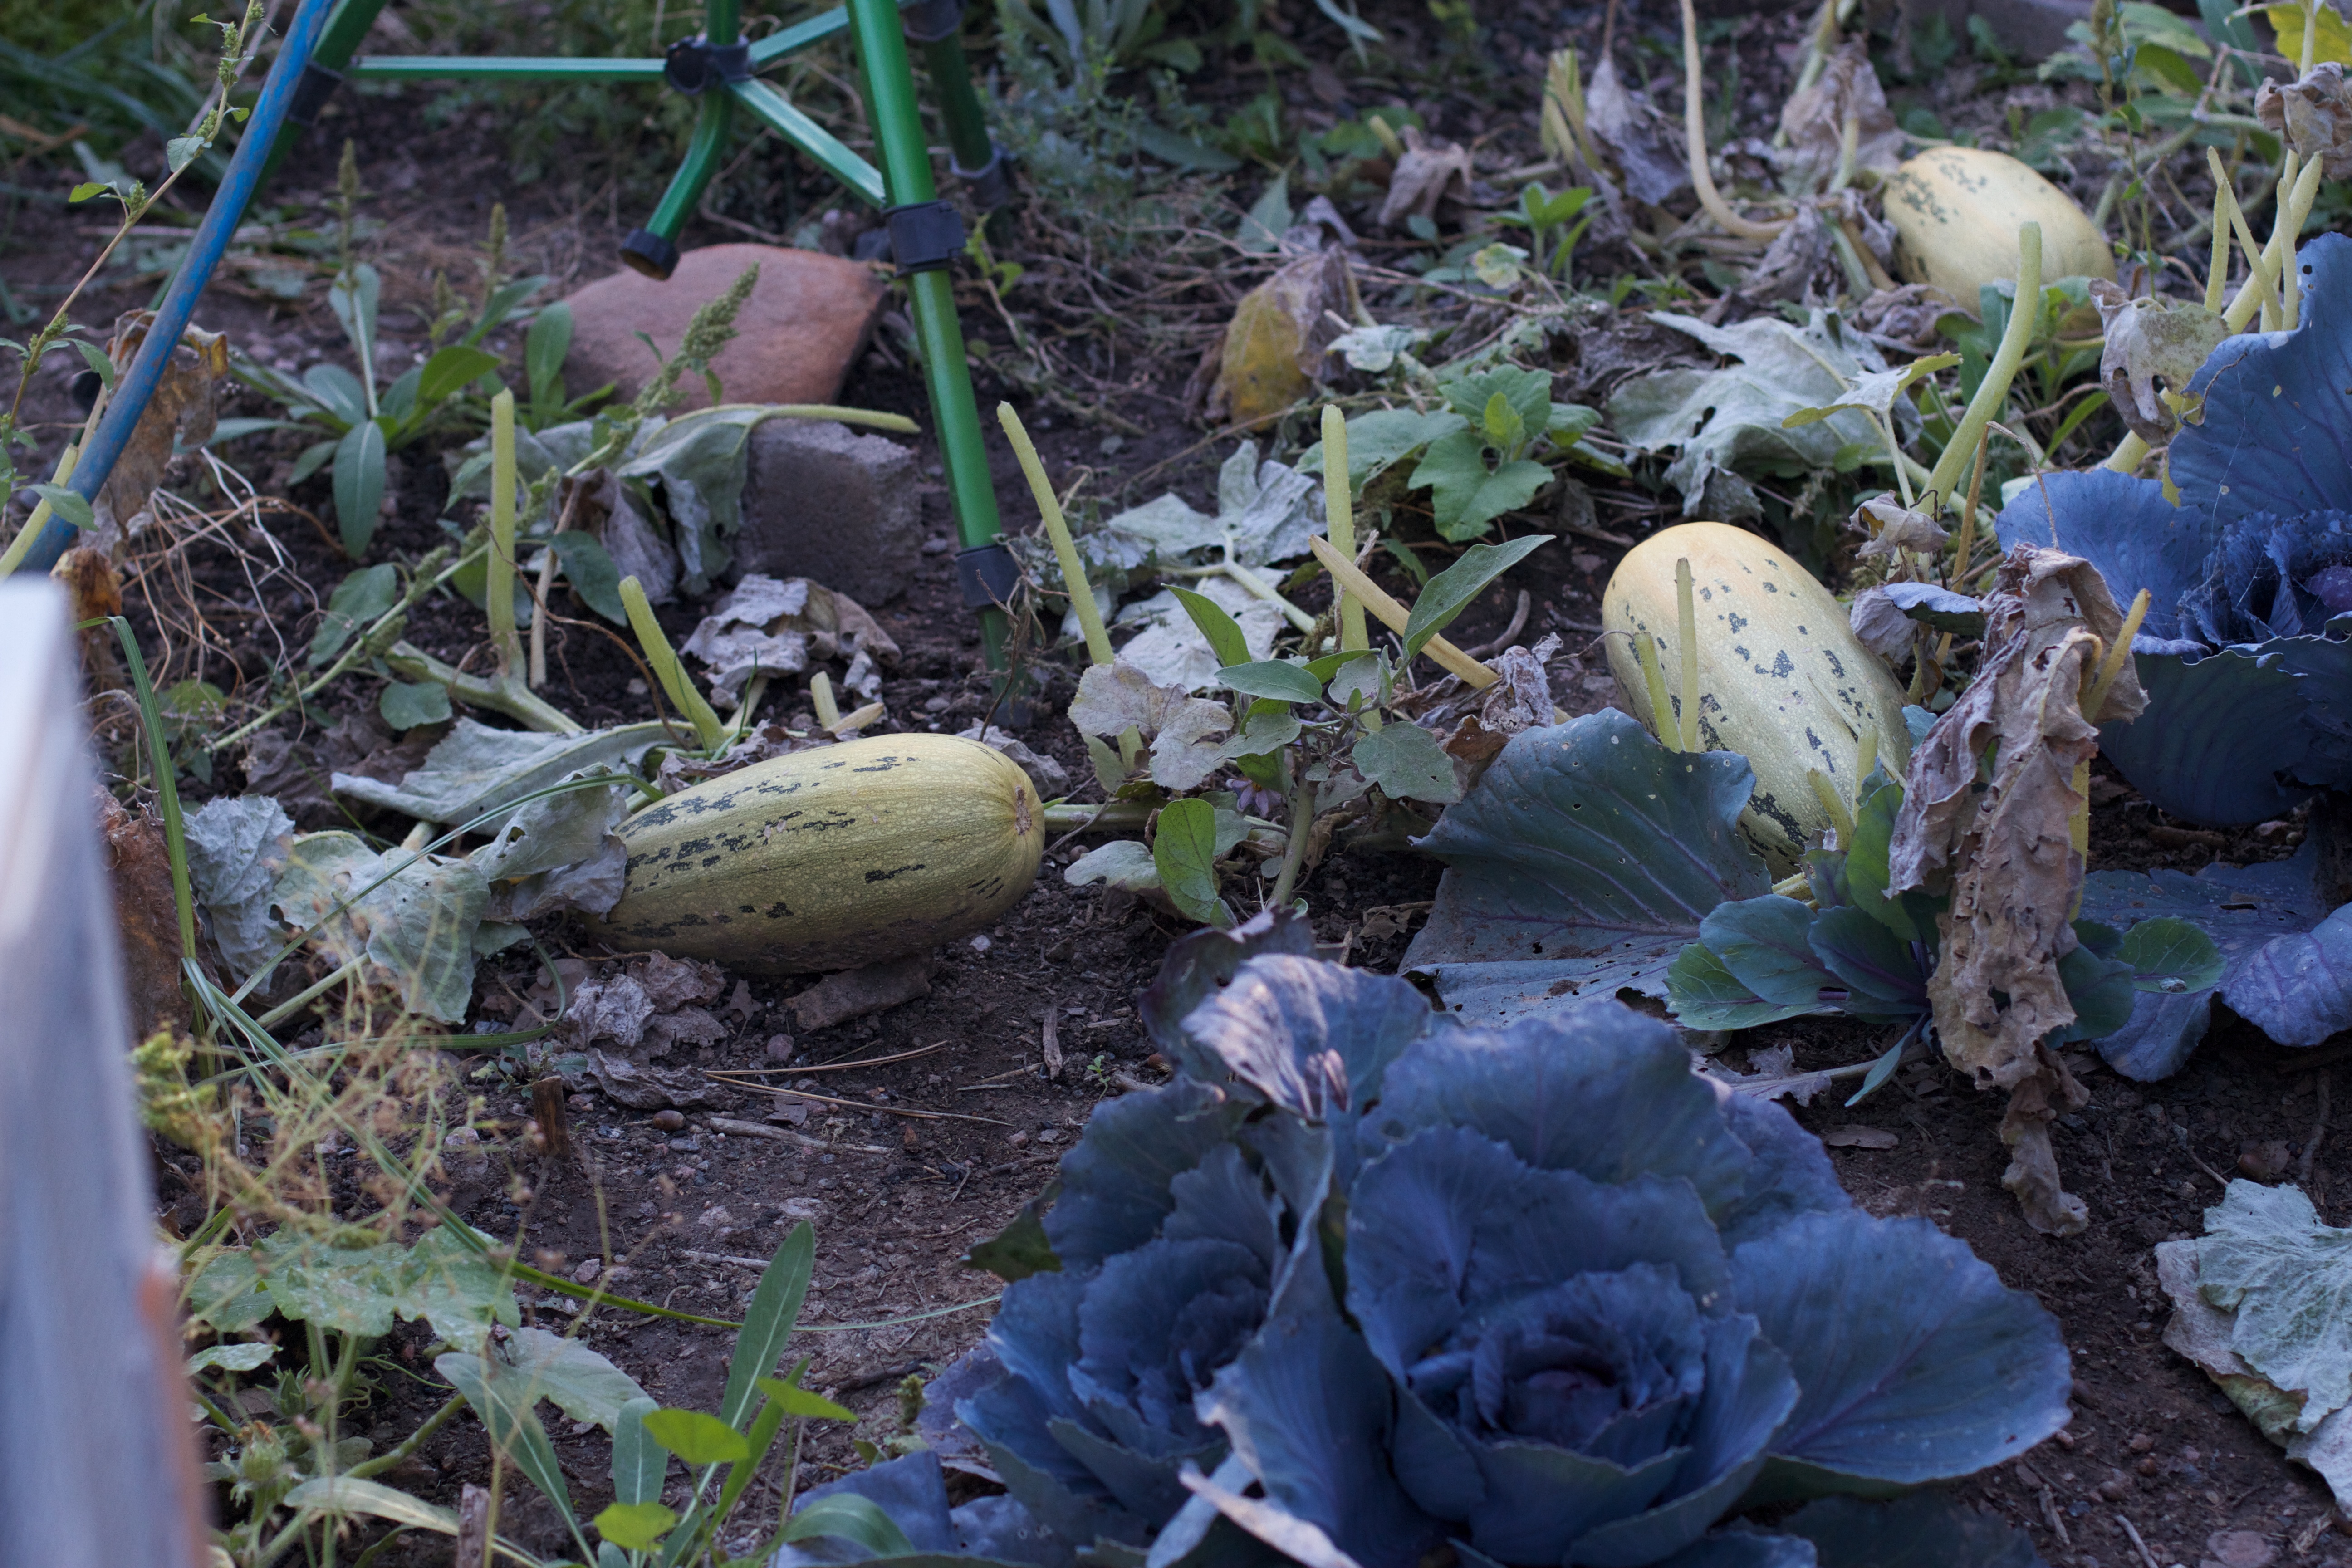
nature, forest, plant, leaf, flower, produce, botany, garden, flora, wildflower, woodland, flowering plant, natural environment, land plant